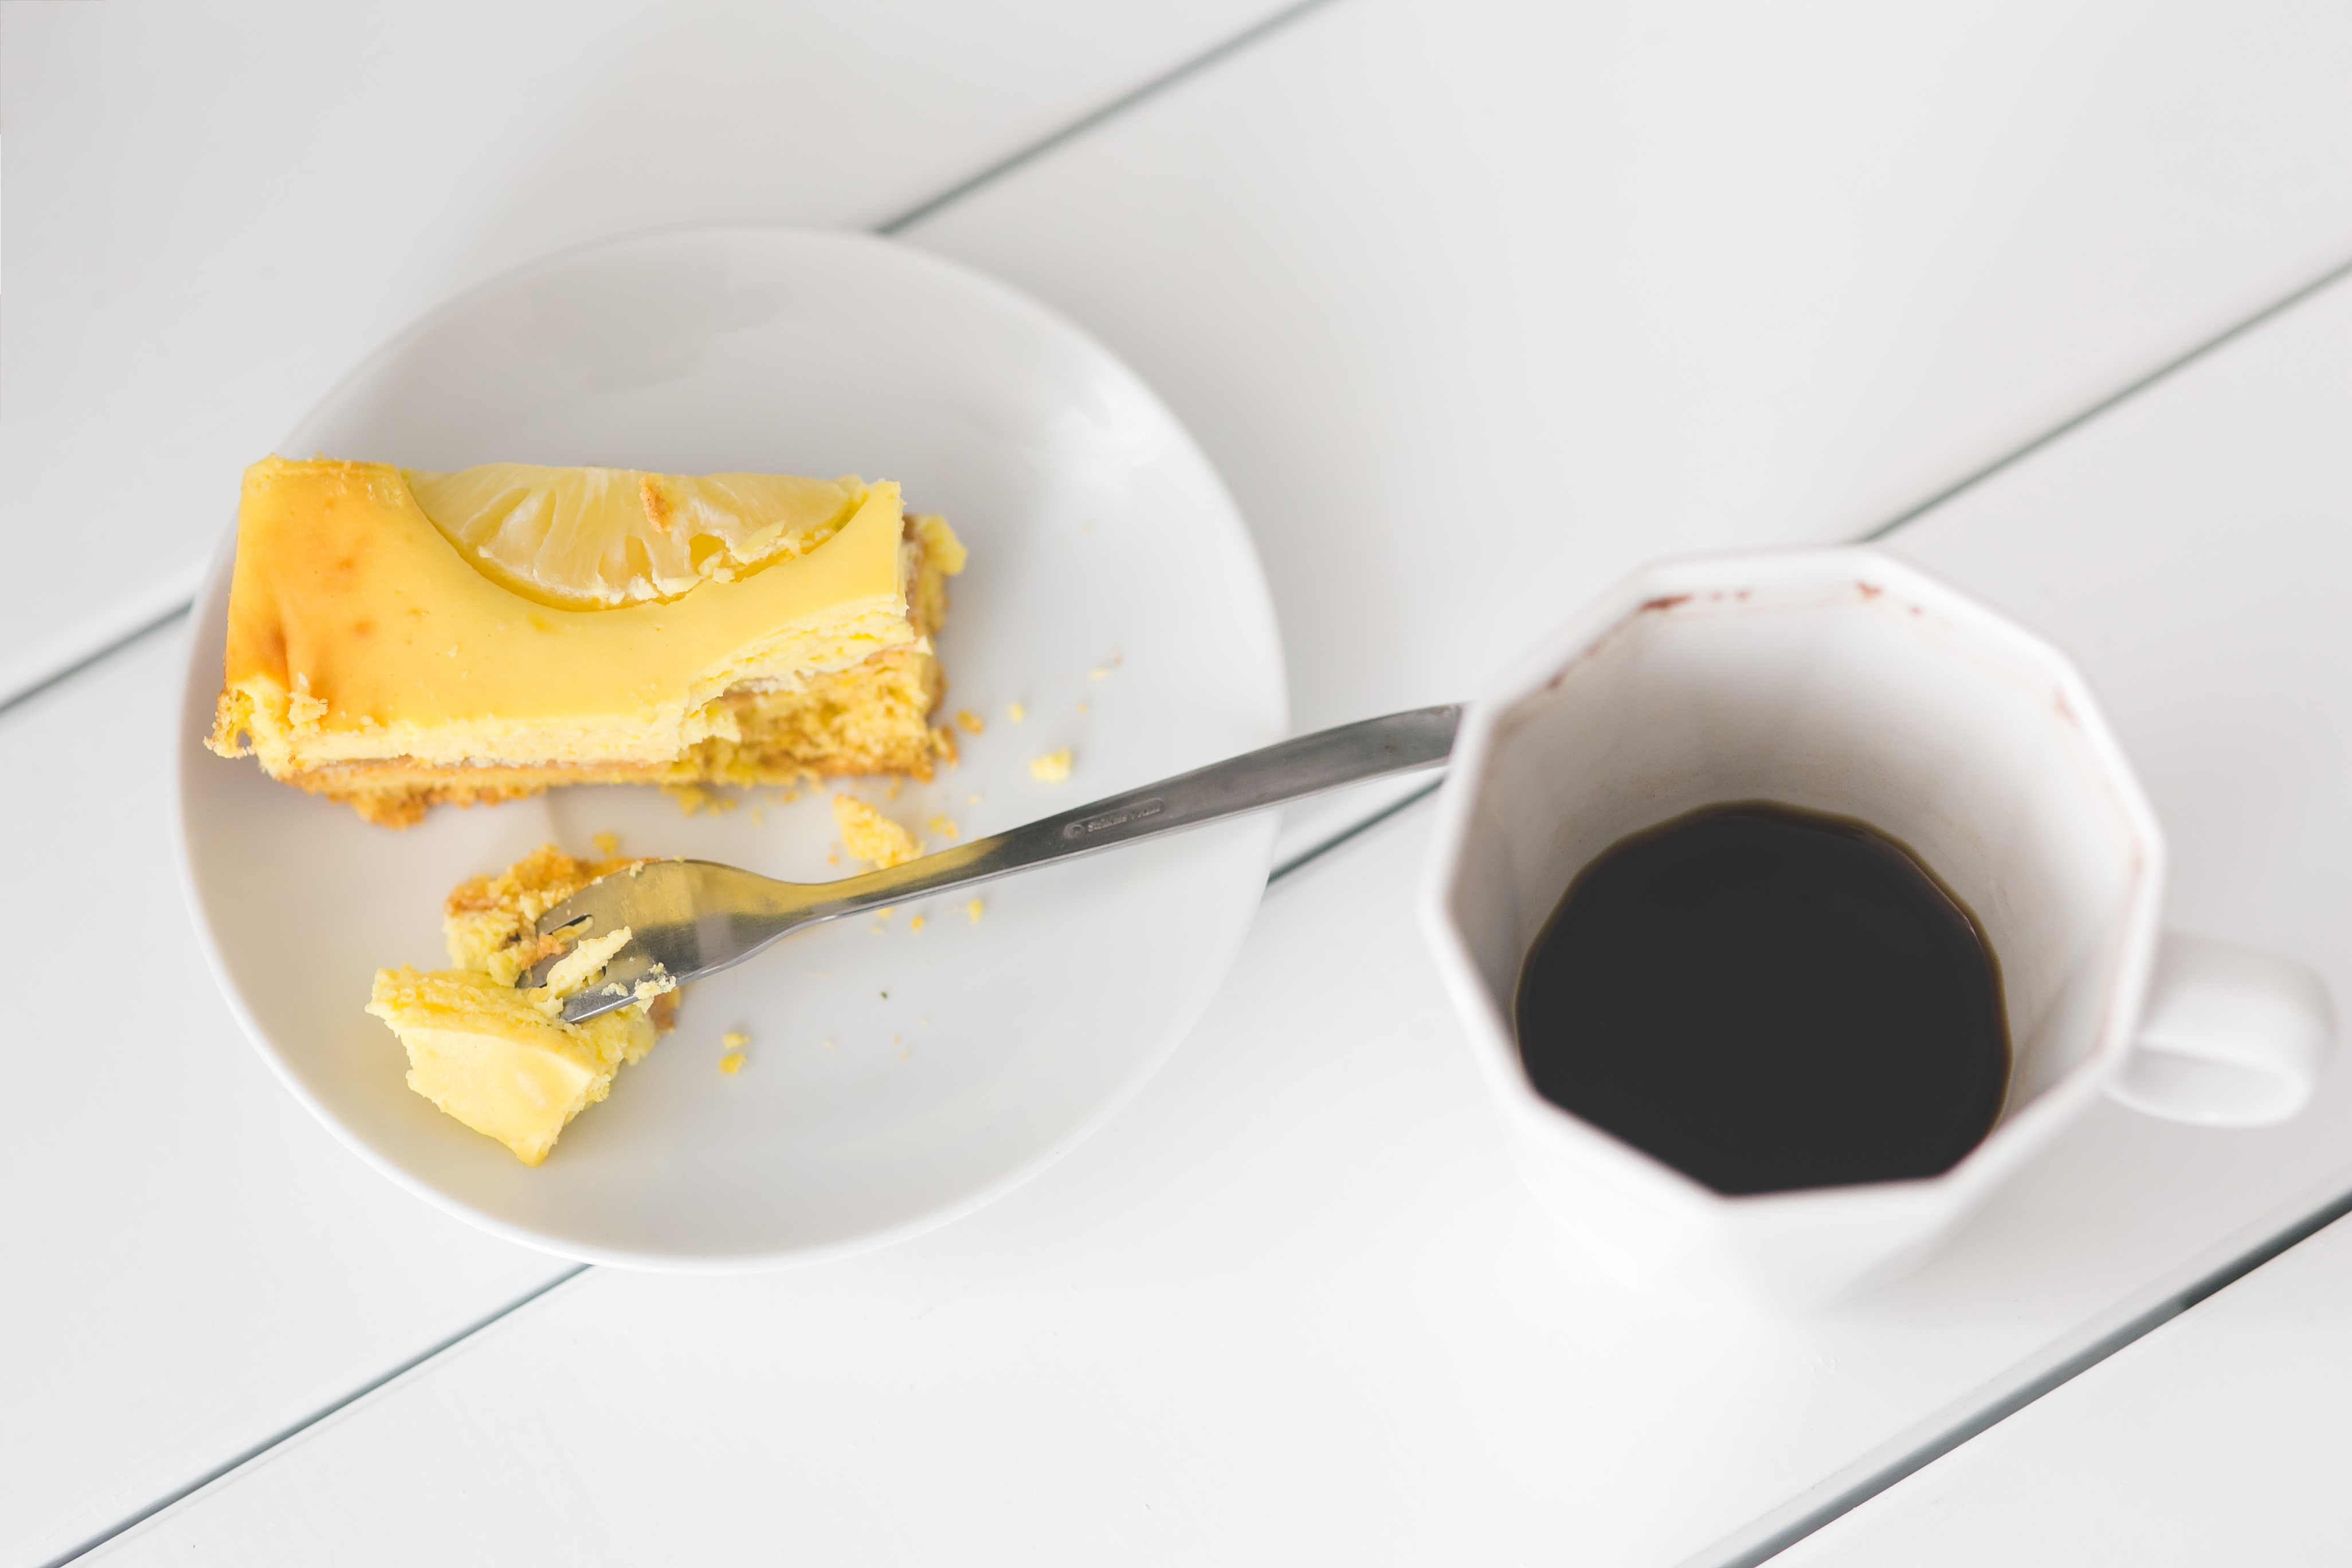
coffee, white, fruit, sweet, cup, dish, meal, food, produce, plate, yellow, breakfast, dessert, cuisine, cake, pie, bakery, cheese, bake, icing, cheesecake, flavor, flowering plant, land plant